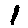
Label: 1